Patternist series

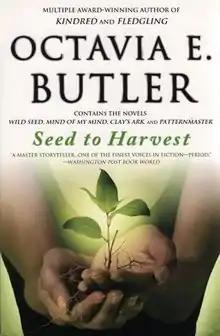
First combined publication (Warner Books)

The Patternist" series (also known as the Patternmaster series or Seed to Harvest") is a group of science fiction novels by Octavia E. Butler that detail a secret history continuing from the Ancient Egyptian period to the far future that involves telepathic mind control and an extraterrestrial plague. A profile of Butler in "Black Women in America" notes that the themes of the series include "racial and gender-based animosity, the ethical implications of biological engineering, the question of what it means to be human, ethical and unethical uses of power, and how the assumption of power changes people."